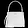
Label: Bag